Stotra

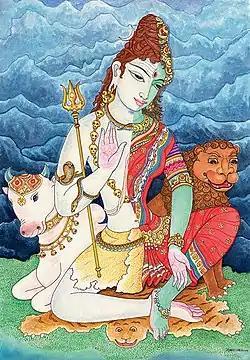
A seated Ardhanarishvara with both the vahanas

The following is a Peterson translation of a Stotra by the Tamil poet Appar for Ardhanarishvara, the Hindu concept of a god who incorporates both the masculine and the feminine as inseparable halves.